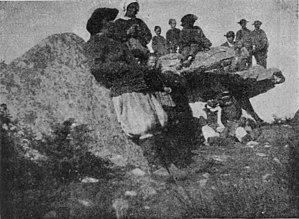
Le dolmen de Kerballanec en Beuzec-Cap-Sizun (et non à Poullan comme indiqué par l'auteur de la photo) vers 1900
Beuzec-Cap-Sizun [bøzɛk kap sizœ̃] est une commune française du département du Finistère, en région Bretagne.
L'allée couverte de Kerbalannec ou Kerbannalec, mais également appelée allée couverte de Ty-ar-c' horriket, est située sur la commune de Beuzec-Cap-Sizun dans le Finistère, au lieu-dit de Kerbalannec Vraz.